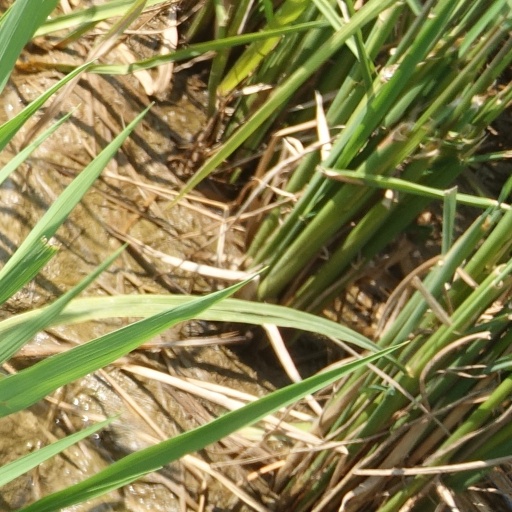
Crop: rice